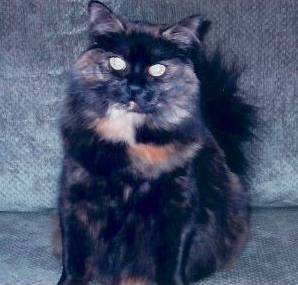
Label: cat